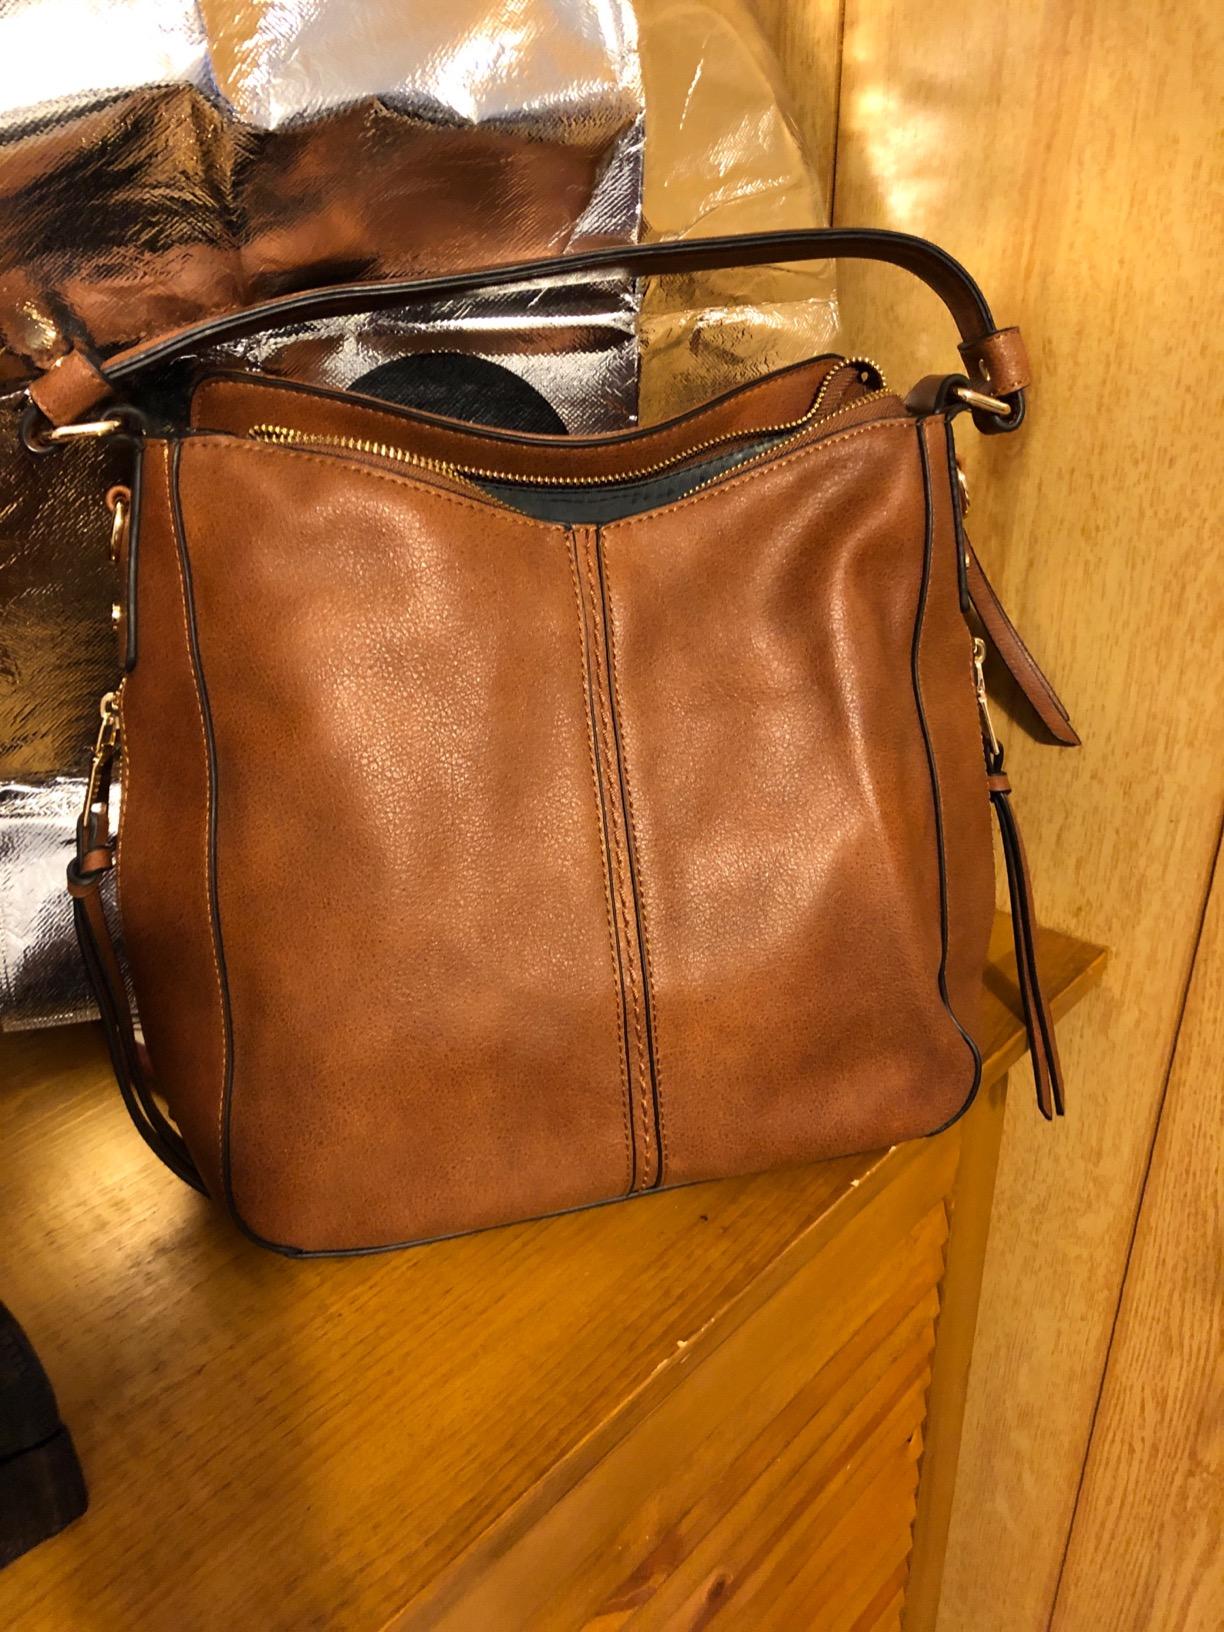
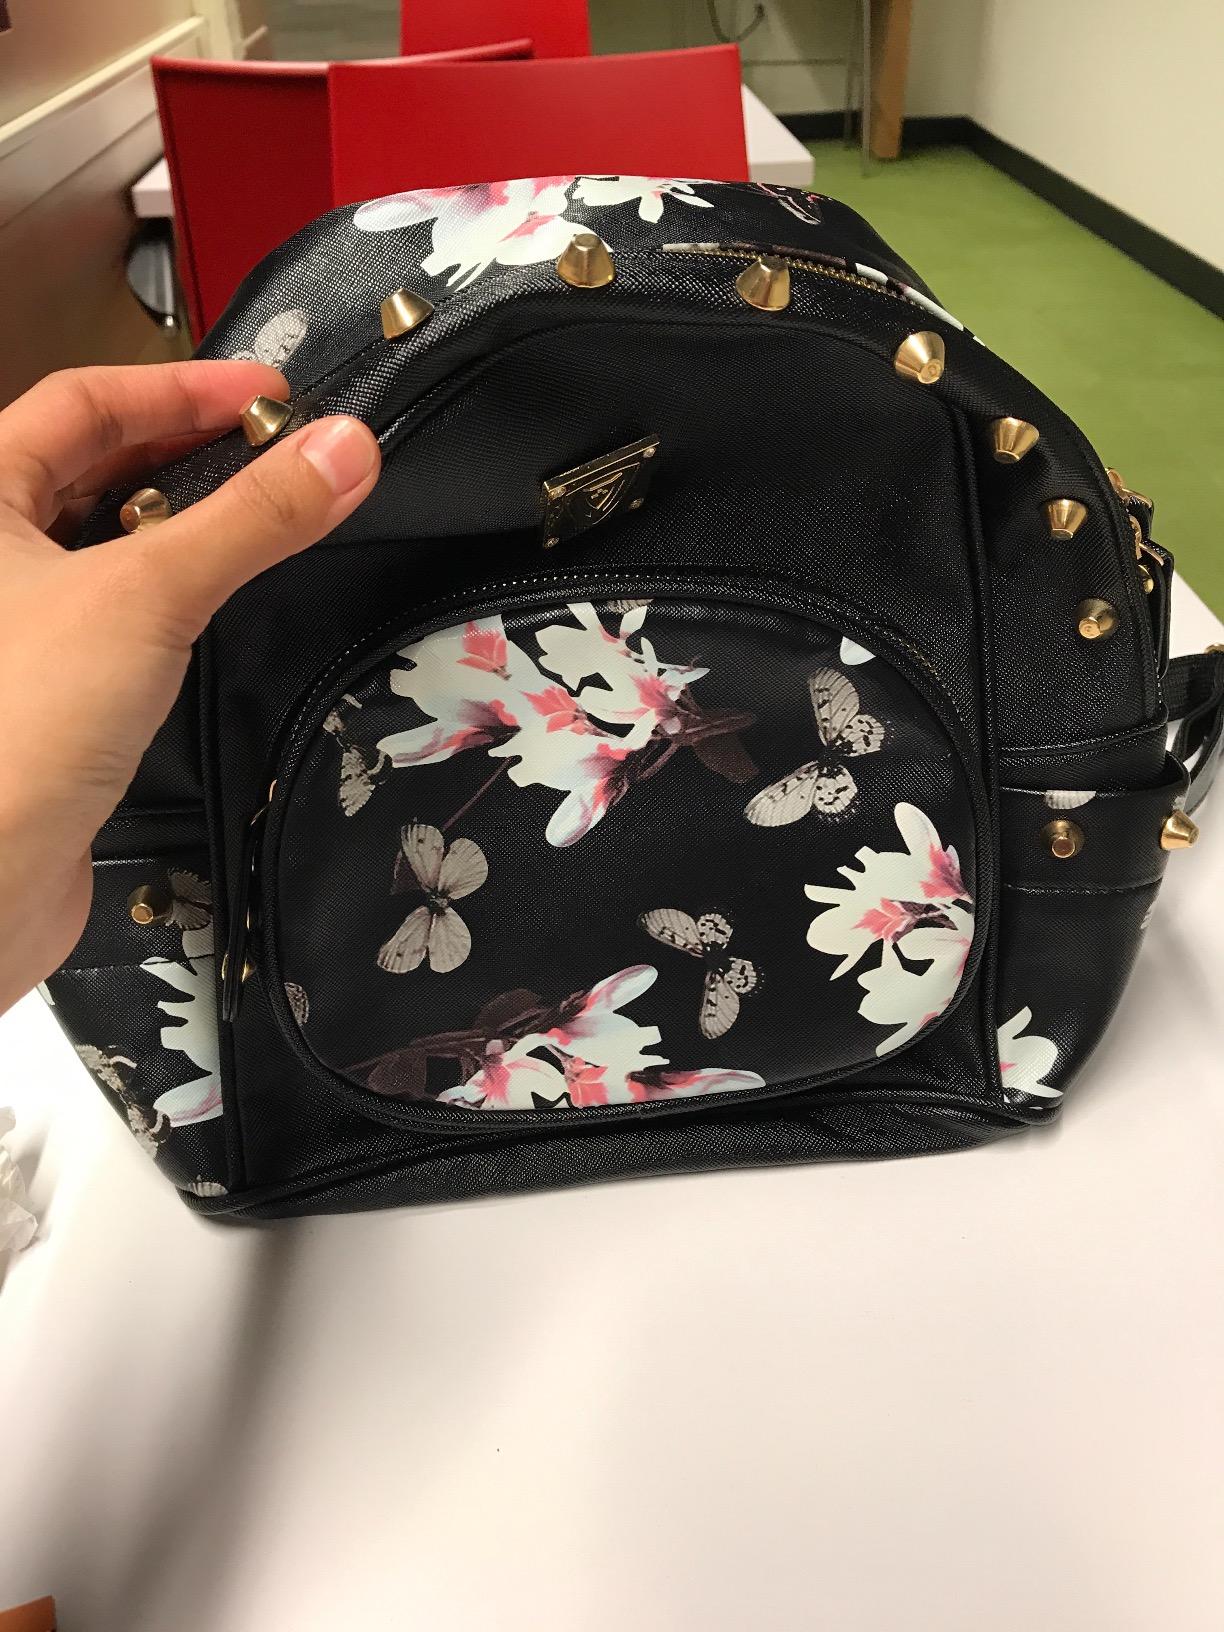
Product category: accessories_handbag
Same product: no